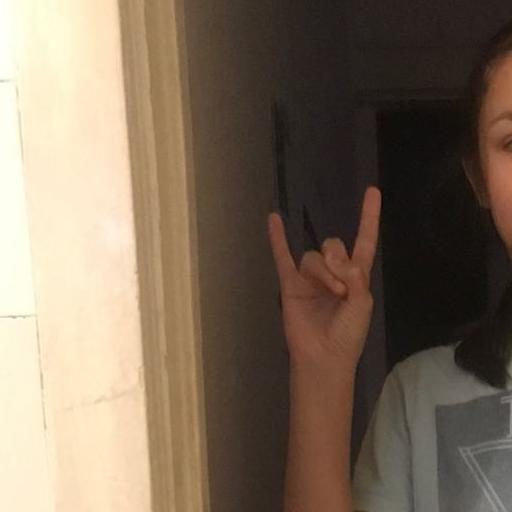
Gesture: rock